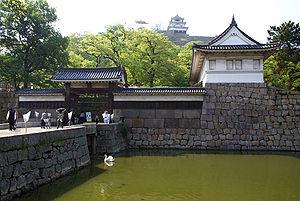
Le château de Marugame, aussi connu sous le nom de château de Kameyama et château de Horai, est un hirayamashiro, sis à Marugame, préfecture de Kagawa, au Japon.